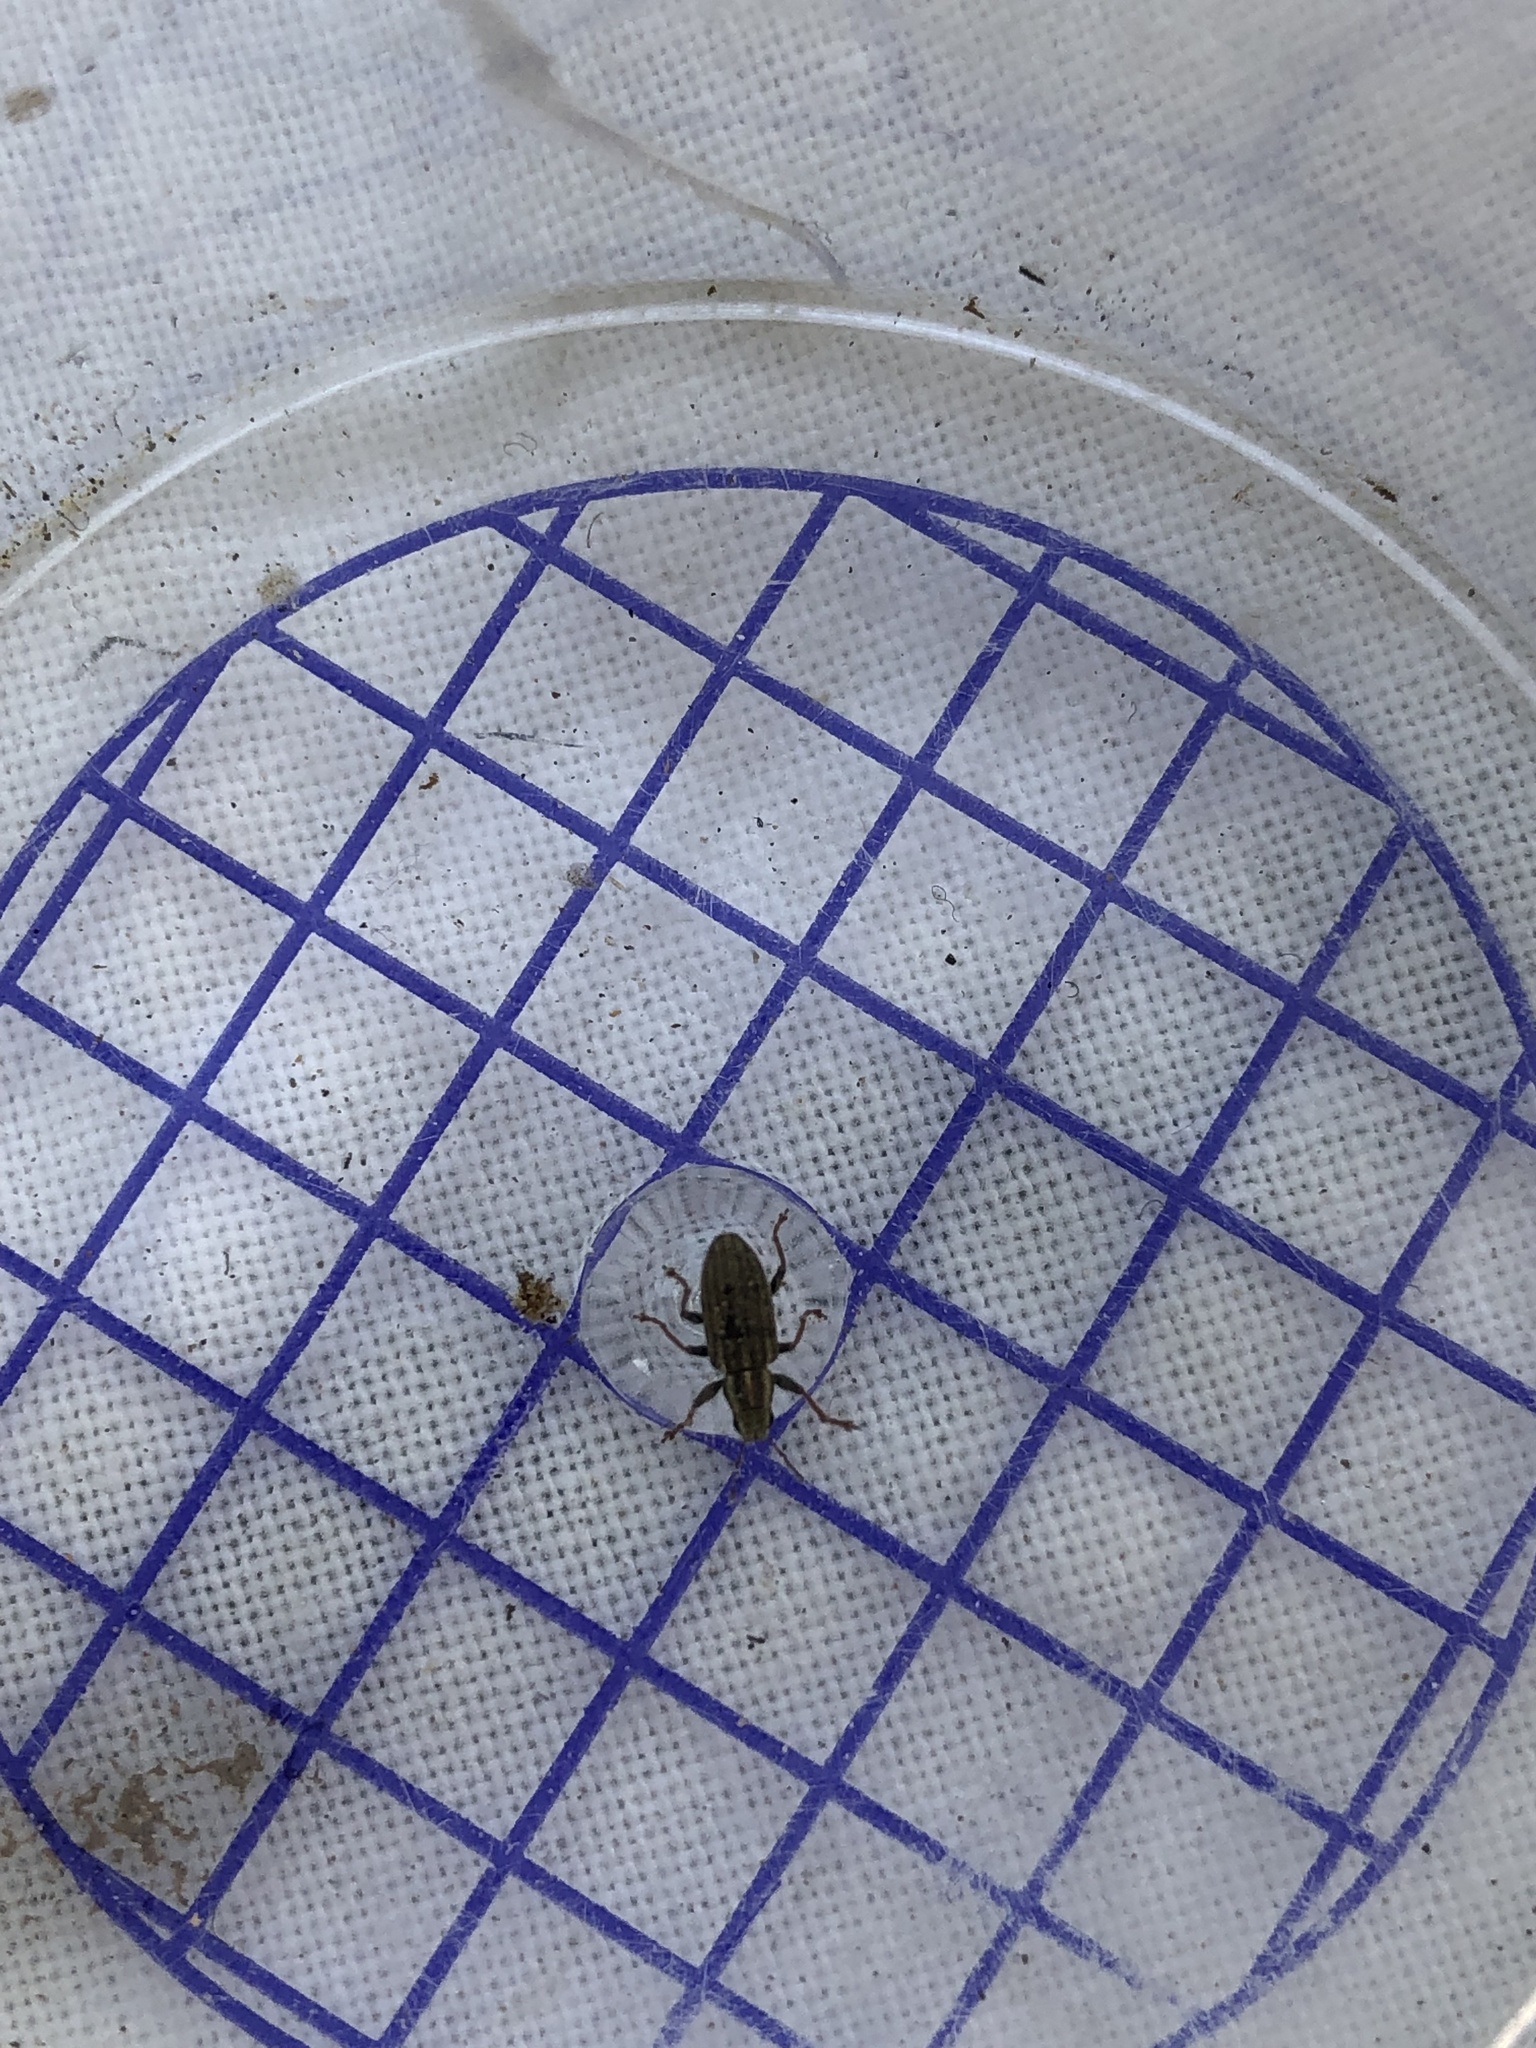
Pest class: pea_leaf_weevil